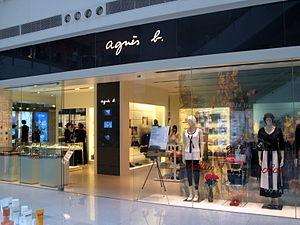
agnès b. est une marque de vêtements lancée par la créatrice de mode Agnès Troublé. Le « b. » de la marque provient de l'initiale du nom de Christian Bourgois, l'éditeur, qui avait été le mari d'Agnès Troublé. Les coupes sont simples et se veulent élégantes, des pièces telles que le « snap » cardigan de 1979 ou les vestes à bouton pression sont les meilleures ventes d’agnès b.